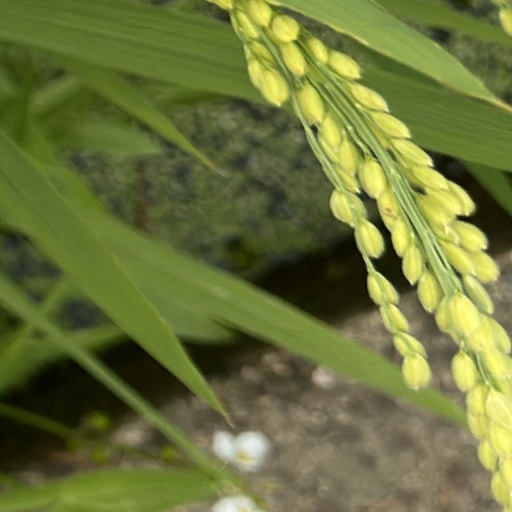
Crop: rice